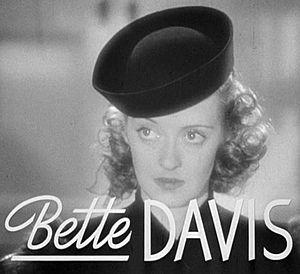
Bette Davis [ˈbɛti ˈdeɪvɪs], née Ruth Elizabeth Davis le 5 avril 1908 à Lowell et morte le 6 octobre 1989 à Neuilly-sur-Seine, est une actrice américaine, renommée pour sa forte personnalité et son talent artistique exprimé au cours d'une carrière longue de six décennies et composée de plus d'une centaine de films.
Victoire sur la nuit est un film américain réalisé par Edmund Goulding, sorti en 1939.